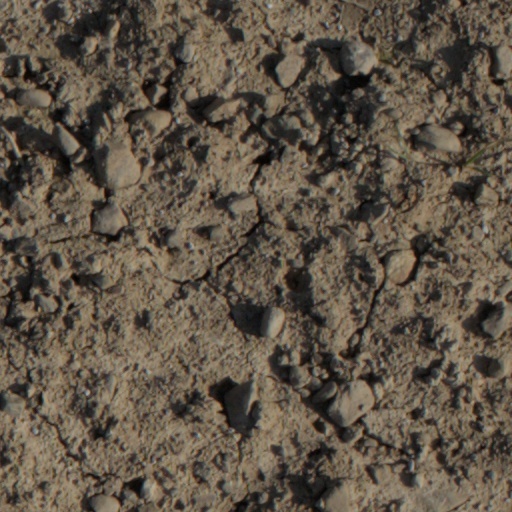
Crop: wheat